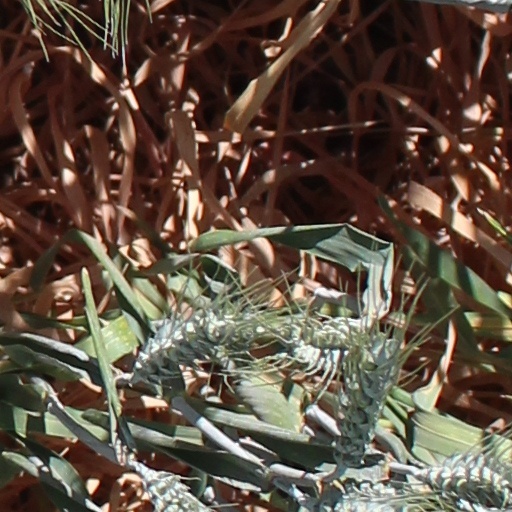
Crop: wheat